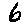
Label: 6